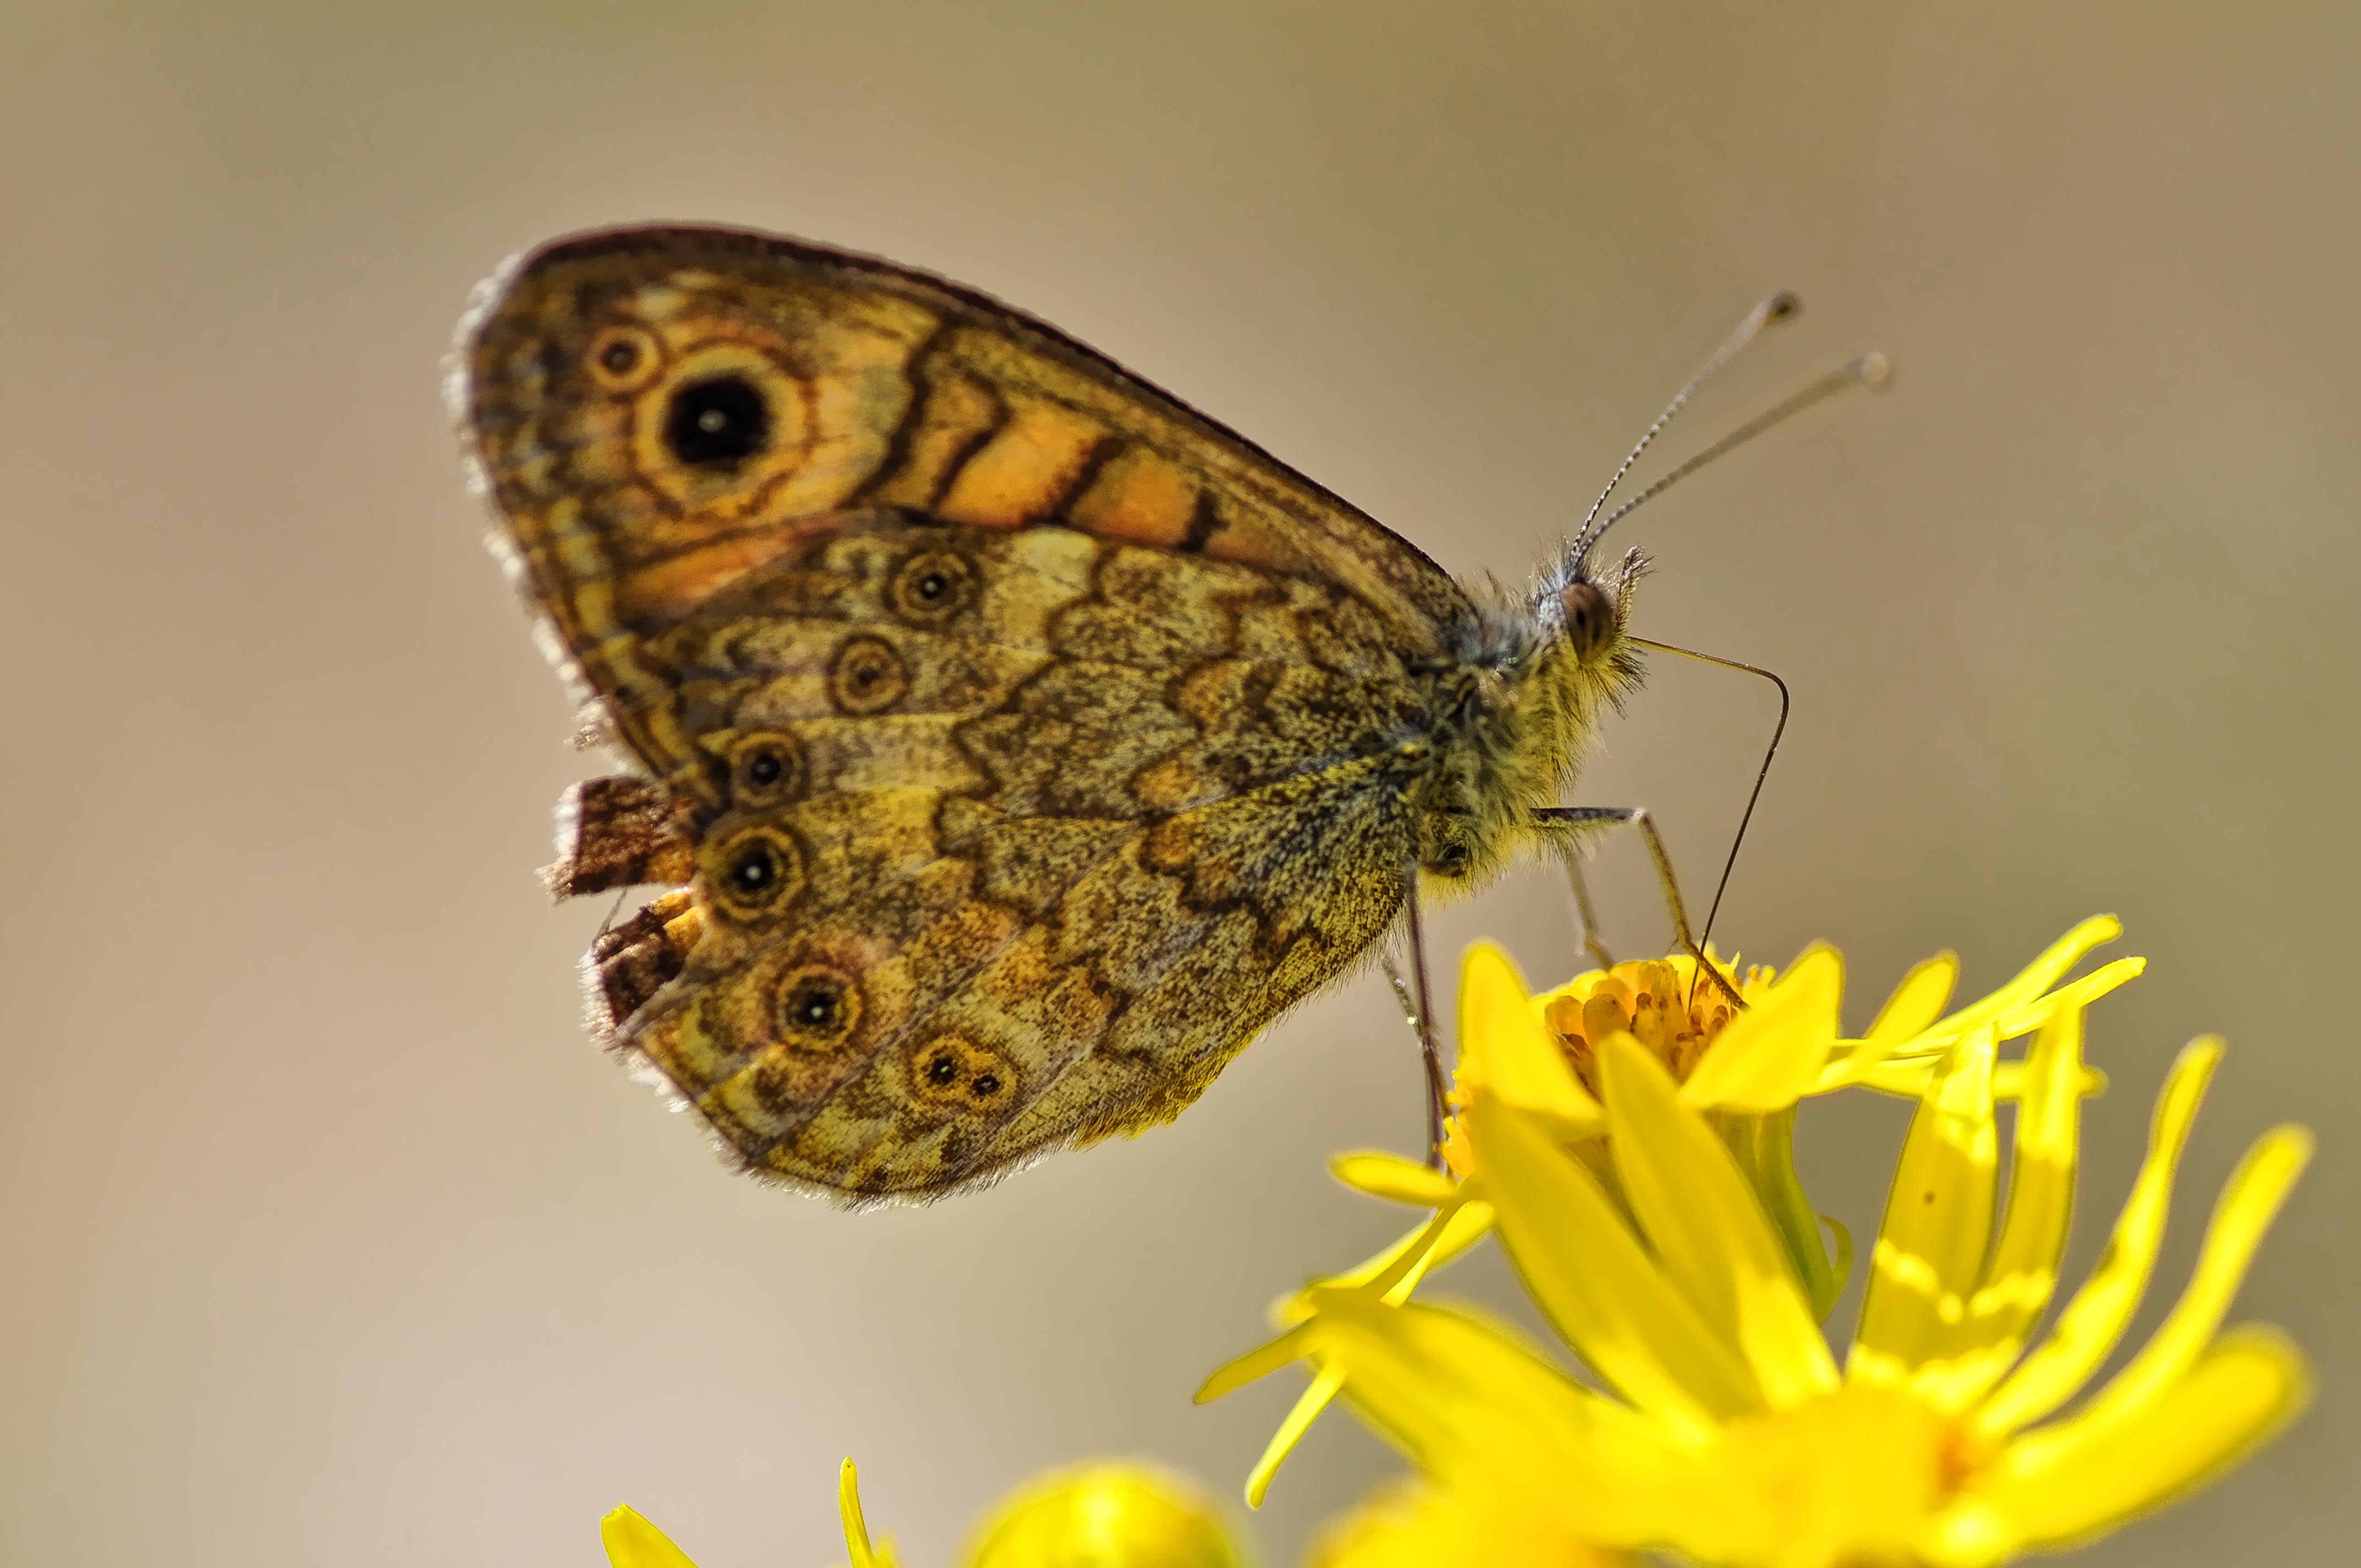
flower, insect, butterfly, yellow, fauna, invertebrate, close up, naturaleza, insecto, papillon, mariposa, macro photography, organism, arthropod, pollinator, moths and butterflies, lycaenid, colias